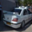
Label: automobile